Eva Perón: The True Story

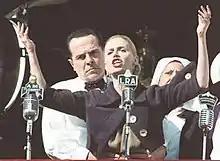
Still of the film: Juan Perón (Víctor Laplace) holds a weakened Eva Perón (Esther Goris), resembling the real Evita's last speech.

Eva Perón: The True Story, also known simply as Eva Perón, is a 1996 Argentine historical-biographical drama film directed by and starring Esther Goris and Víctor Laplace. It was written by José Pablo Feinmann, based on the life of Eva Perón. It was released on 24 October 1996, and won 3 "Cóndor" awards by the Argentine Film Critics Association in 1997, including Best Original Screenplay and Best Actress for Goris.